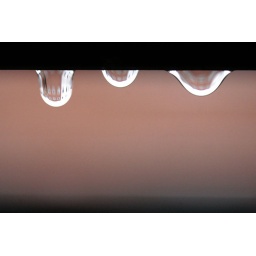
The building over the road from my flat, through 3 raindrops